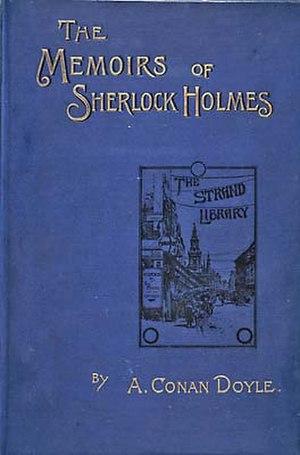
Les Mémoires de Sherlock Holmes, aussi traduit par Souvenirs de Sherlock Holmes, est un recueil de 12 nouvelles policières écrites par sir Arthur Conan Doyle, mettant en scène le détective privé Sherlock Holmes et son ami le docteur Watson.
Sherlock Holmes est un film anglo-américano-allemand réalisé par Guy Ritchie, sorti en 2009. Écrit par Michael Robert Johnson, Anthony Peckham et Simon Kinberg, il est adapté du comic book jamais publié de Lionel Wigram et d'après les personnages créés par Sir Arthur Conan Doyle.